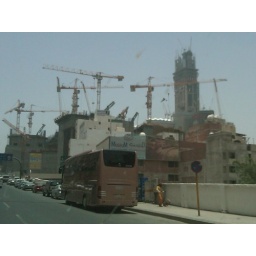
mecca clock tower under construction. massive construction ongoing around haram.